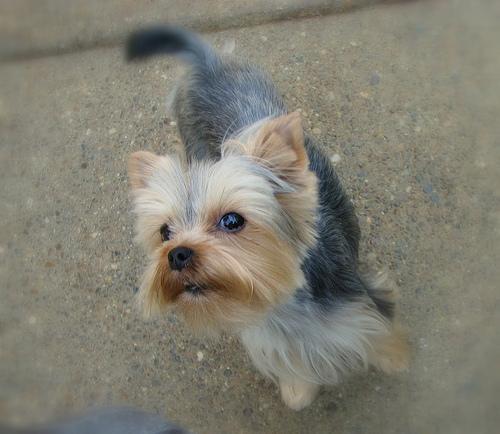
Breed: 340-n000120-Yorkshire_terrier